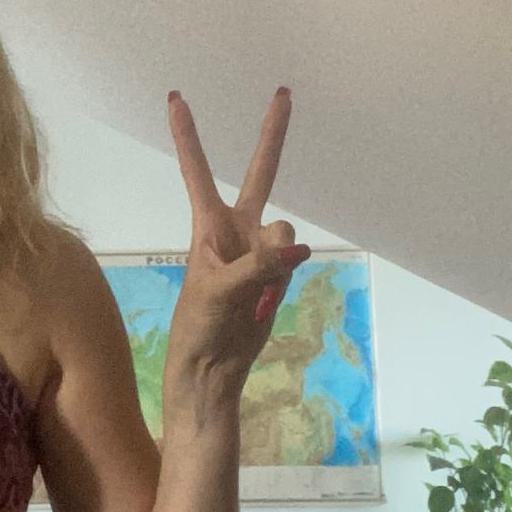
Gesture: peace